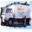
Label: truck